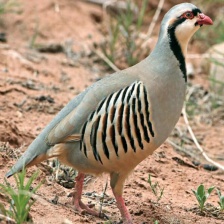
Species: CHUKAR PARTRIDGE
Scientific name: ALECTORIS CHUKAR
ImageNet parent category: partridge